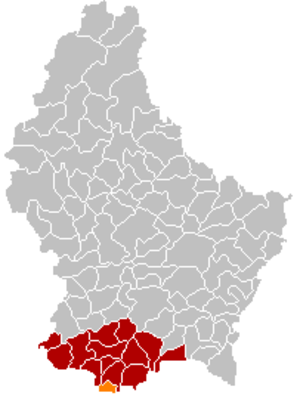
Rumelange
Rumelanges placering i Luxembourg
Rumelange er en kommune og en by i storhertugdømmet Luxembourg. Kommunen, som har et areal på 6,83 km², ligger i kantonen Esch-sur-Alzette i distriktet Luxembourg. I 2005 havde kommunen 4.495 indbyggere.